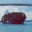
Label: ship